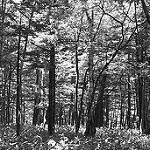
Label: B & W